Corner chair

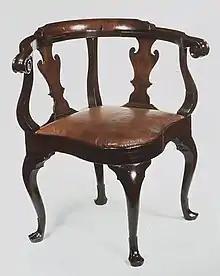
Corner chair (ca. 1740)

A corner chair is a chair design with a four-corner seat arranged in a way that one corner, sometimes rounded, frequently with a cabriole leg, is positioned in front while the rounded or angled backrest is aligned with the two back sides of the seat.